Brisingidae

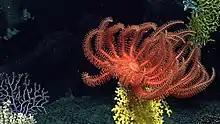
"Novodinia pacifica"

Members of this family have a small, Ophiurida-like disc, clearly demarcated from the arms, which number more than five. The disc is approximately circular with a rim of fused plates which gives rigidity. The madreporite is near the margin of the disc. The arms are long and tapering with the ratio of the arm length to the disc radius being greater than 6/1. There is an acute angle between them and they can be shed at the base where they are separated from the disc by a deep groove. After a narrow cylindrical portion, the part of the arms closest to the disc accommodates the gonadal tissues and widens out somewhat. Beyond this area, the arms taper to a long point. The plates on the aboral (upper) side of the arms are small, and are much smaller than the marginal plates, which are armed with spines. The ambulacral groove on the underside of each arm is broad and there is a row of tube feet with suckers on either side of the groove. The pedicellariae are crossed.